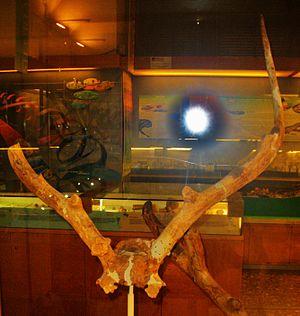
La liste des espèces d'animaux disparus d'Europe comptabilise les animaux éteints, réintroduits et disparus localement d'Europe du Pliocène à l'Holocène.